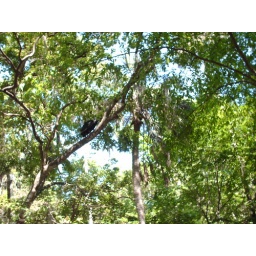
bird in tree